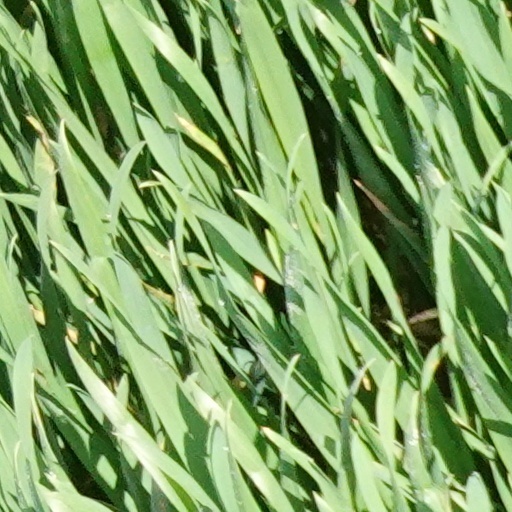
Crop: wheat